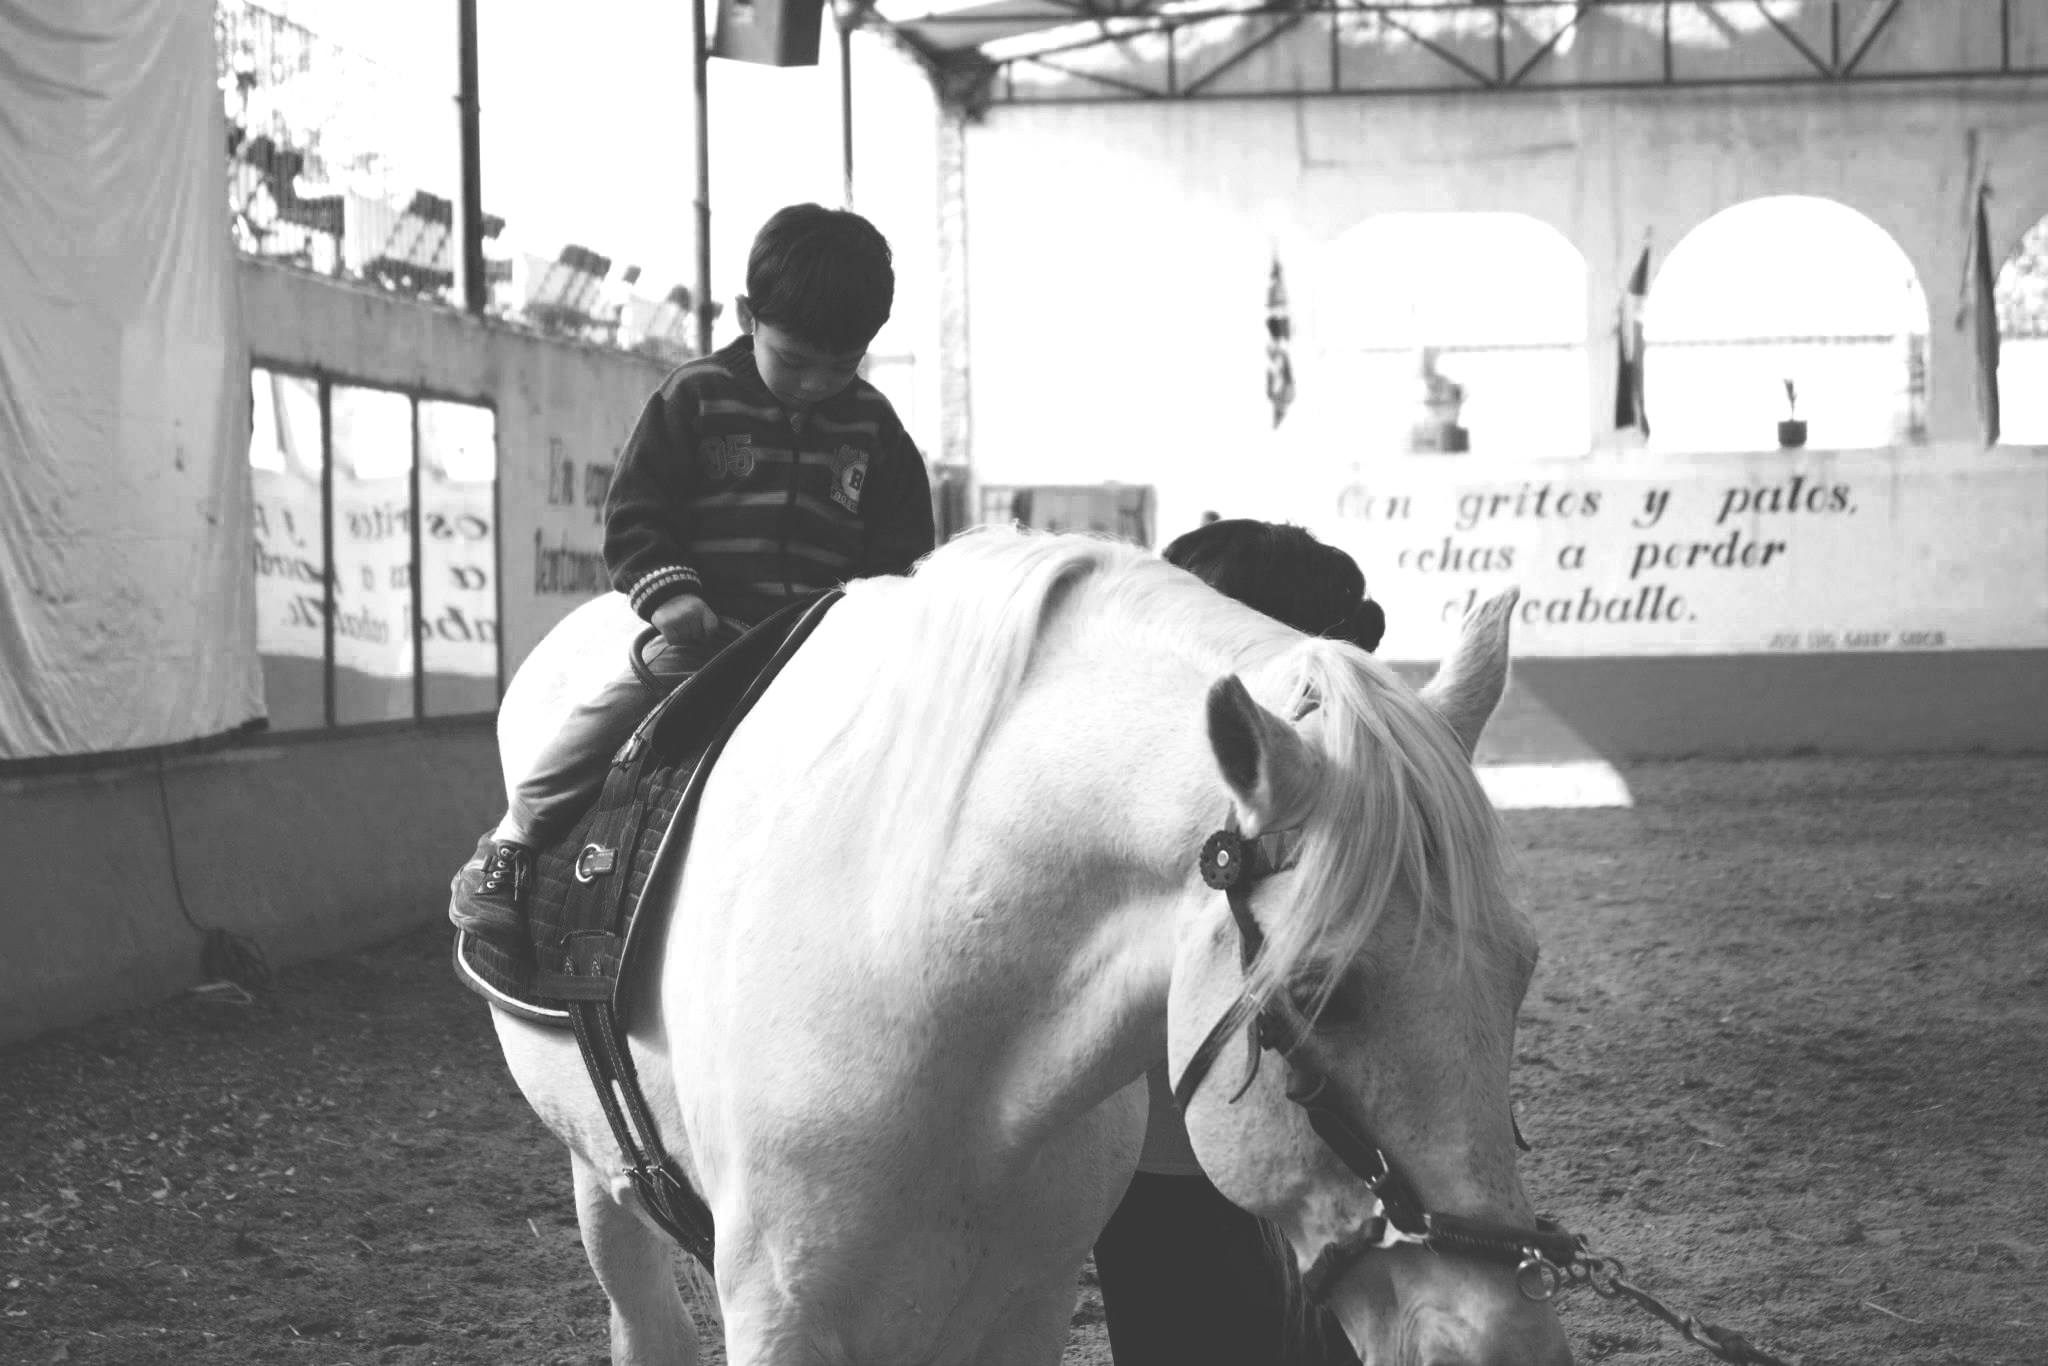
black and white, horse, stallion, monochrome, jockey, equestrianism, dressage, monochrome photography, horse like mammal, animal sports, english riding